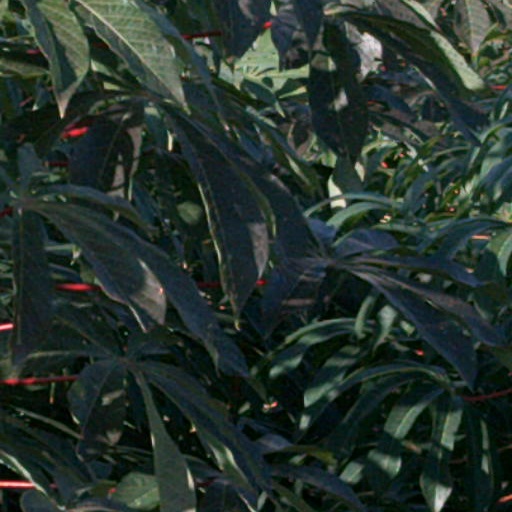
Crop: cassava